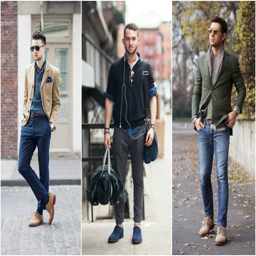
can you wear black shoes in the summer